Women's suffrage in Ecuador

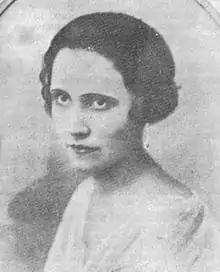
Amarilis Fuentes

Following the precedent set by Matilde Hidalgo regarding women's suffrage, several women from Ecuador’s coastal region began participating in electoral processes. In the canton elections of December 1924, a woman was elected as an alternate councilor of Guayaquil. However, the Julian Revolution the following year dissolved the newly elected municipal councils. In light of this, the Provisional Government Junta appointed the educator Amarilis Fuentes as councilor of Guayaquil in August 1925, making her the first Ecuadorian woman to hold a city council position.